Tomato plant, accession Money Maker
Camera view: horizontal (90 deg, fisheye); turntable rotation: 240 degrees
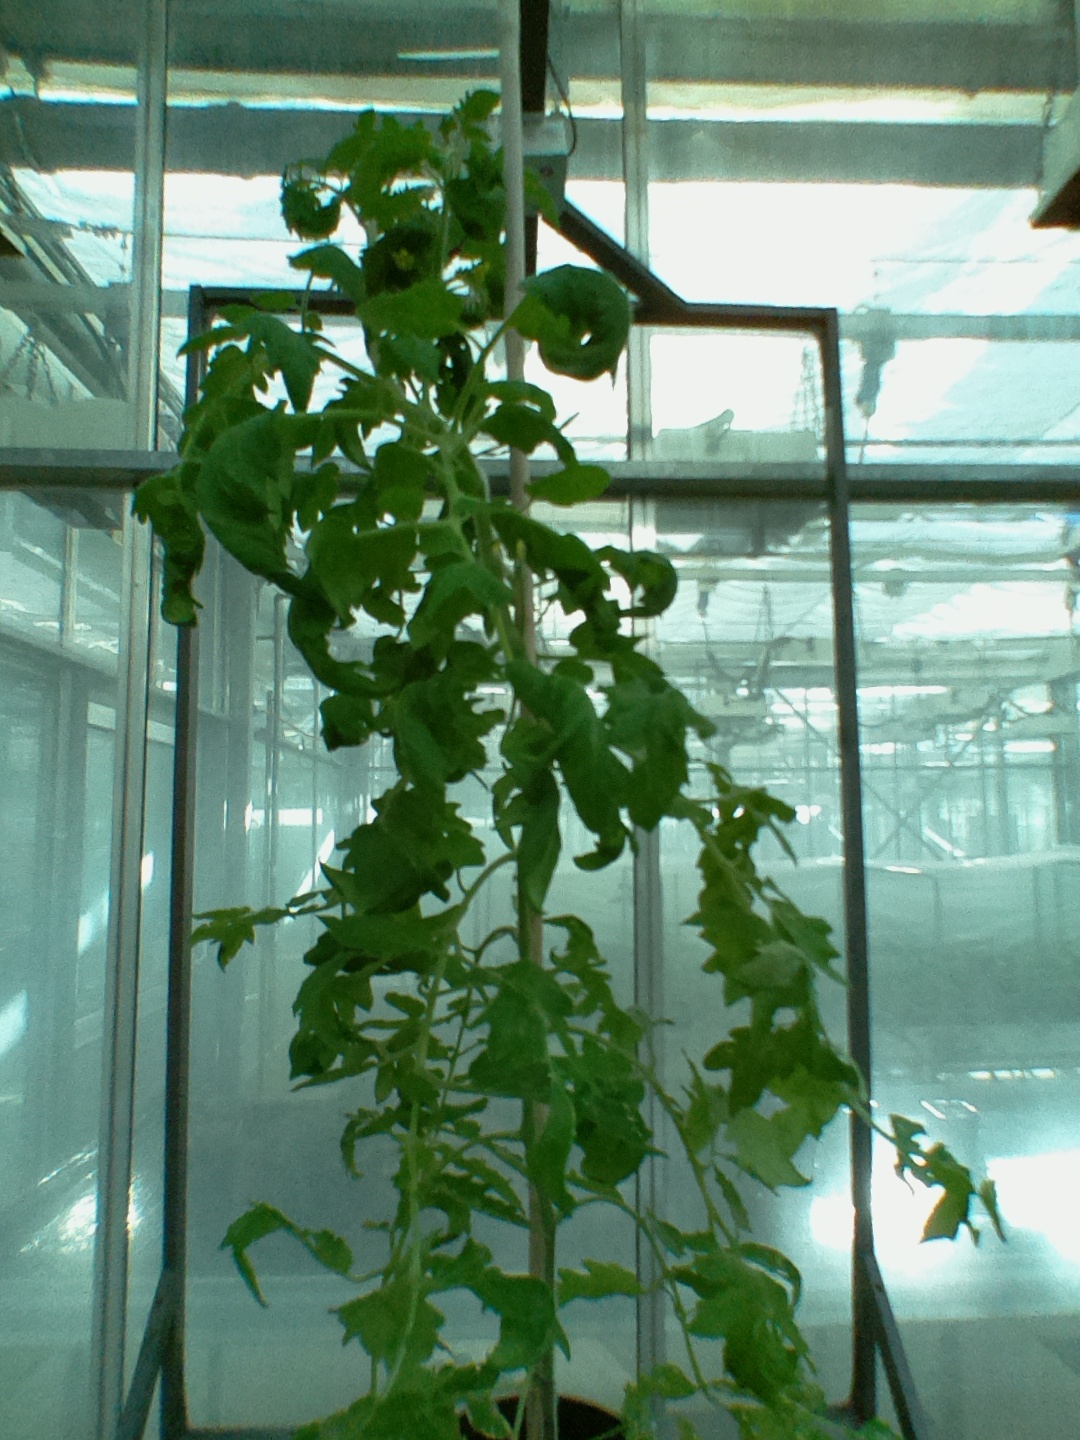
BBCH growth stage 65: Full flowering, 50%-60% of flowers open, first petals falling